Normans

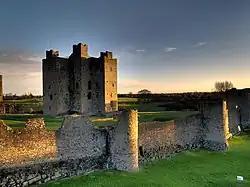
Norman keep in Trim, County Meath

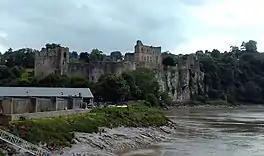
Chepstow Castle in Wales, built by William fitzOsbern in 1067

The Normans had a profound effect on Irish culture and history after their invasion at Bannow Bay in 1169. Initially, the Normans maintained a distinct culture and ethnicity. Yet, with time, they came to be subsumed into Irish culture to the point that it has been said that they became "more Irish than the Irish themselves". The Normans settled mostly in an area in the east of Ireland, later known as the Pale, and also built many fine castles and settlements, including Trim Castle and Dublin Castle. The cultures intermixed, borrowing from each other's language, culture and outlook. Norman surnames still exist today. Names such as "French", "(De) Roche", "Devereux", "D'Arcy" and "Lacy" are particularly common in the southeast of Ireland, especially in the southern part of County Wexford, where the first Norman settlements were established. Other Norman names, such as "Furlong", predominate there. Another common Norman-Irish name was Morell (Murrell), derived from the French Norman name "Morel". Names beginning with "Fitz-" (from the Norman for "son") usually indicate Norman ancestry. Hiberno-Norman surnames with the prefix "Fitz-" include "Fitzgerald", "FitzGibbons" (Gibbons) as well as "Fitzmaurice". Families bearing such surnames as "Barry" ("de Barra") and "De Búrca" ("Burke") are also of Norman extraction.